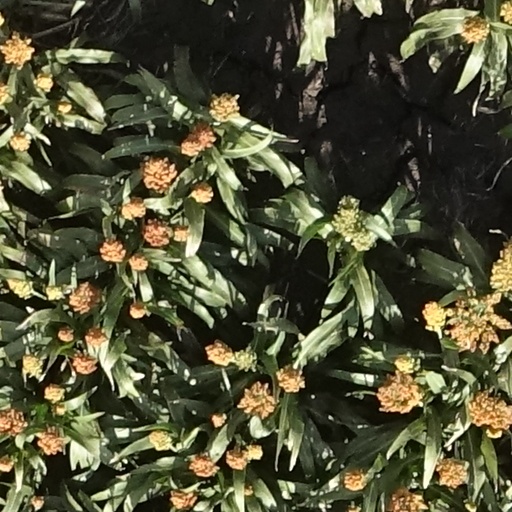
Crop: sorghum